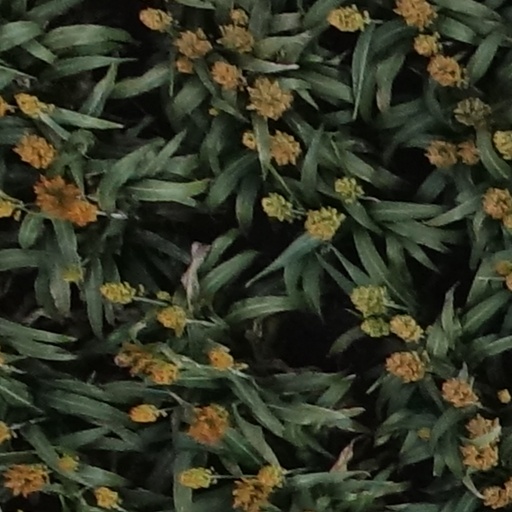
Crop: sorghum